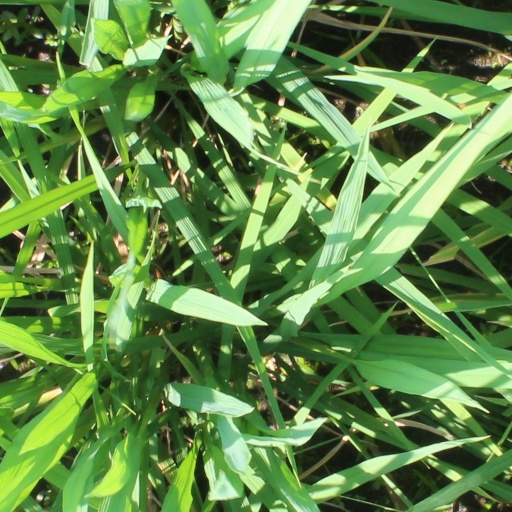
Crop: rice